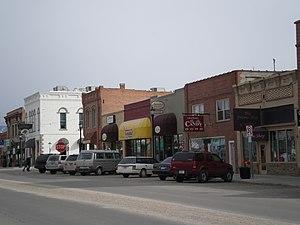
La ville de Hamilton est le siège du comté de Ravalli, dans l’État du Montana, aux États-Unis. Lors du recensement de 2010, sa population a été estimée à 4 348 habitants.